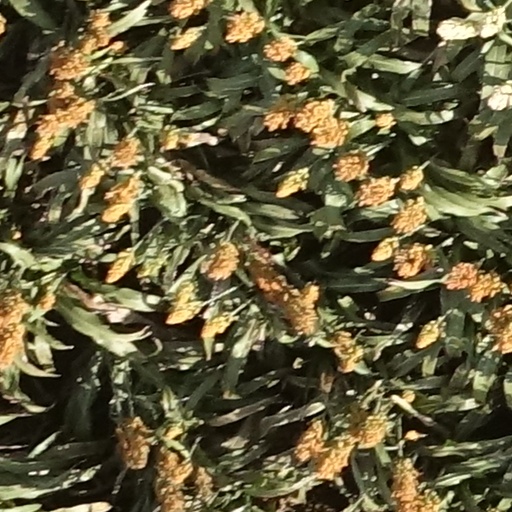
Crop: sorghum